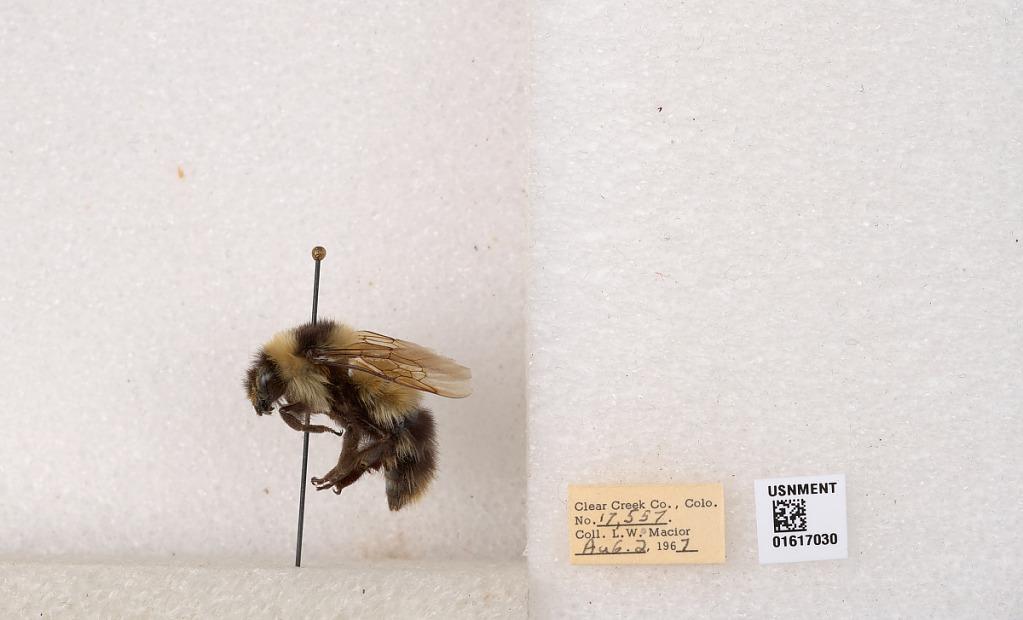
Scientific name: Bombus kirbyellus
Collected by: L. Macior
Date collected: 1967-8-2
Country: United States
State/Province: Colorado
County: Clear Creek
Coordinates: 39.6891, -105.644